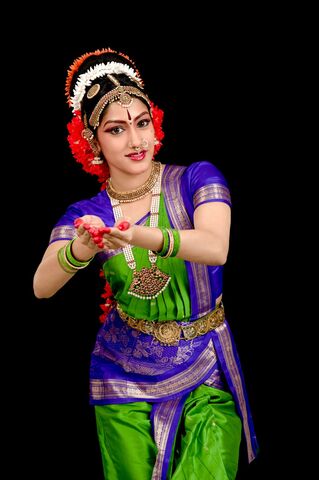
Dance form: kuchipudi